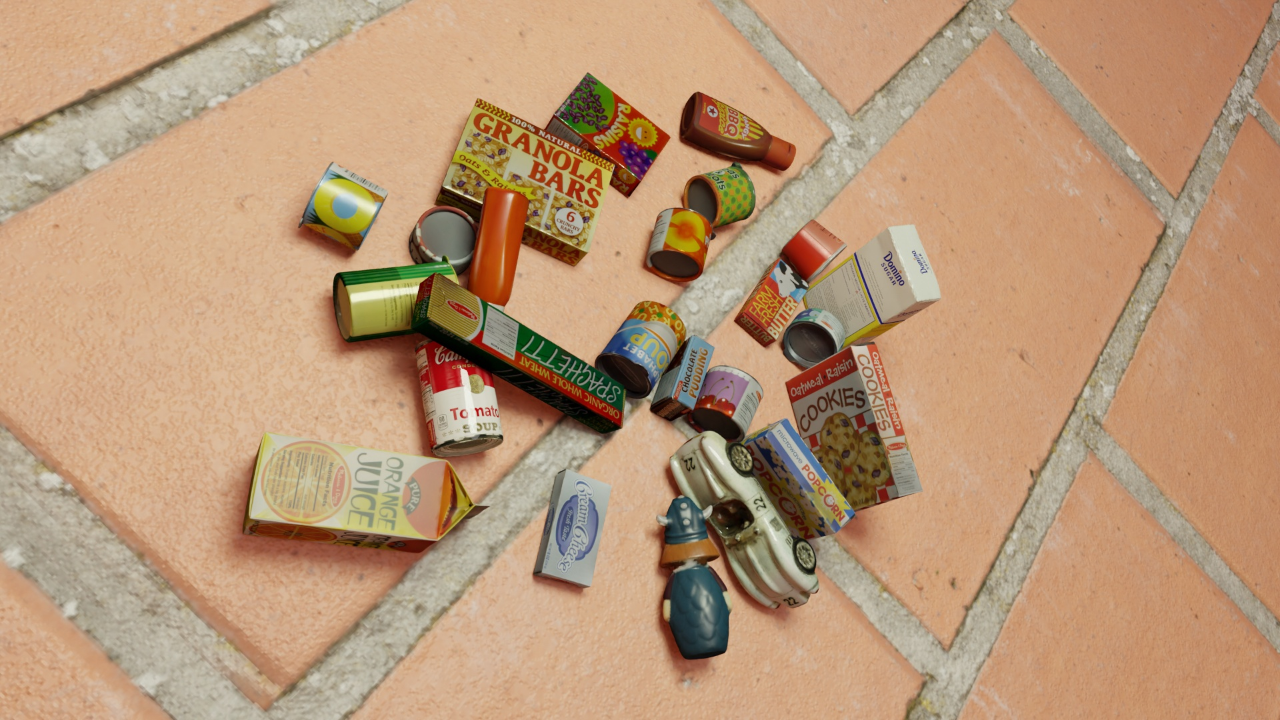
Question:
What are the five normalized (x, y) points between 0 and 1 in the image that outline the grasp plane for the microwave popcorn box? Your answer should be as Grasp center: [], Left finger base: [], Right finger base: [], Left finger tip: [], Right finger tip: [].
Answer: Grasp center: [0.638281, 0.663889], Left finger base: [0.664062, 0.638889], Right finger base: [0.610938, 0.690278], Left finger tip: [0.640625, 0.654167], Right finger tip: [0.588281, 0.705556]